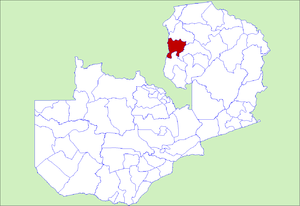
Le District de Mwense est un district de Zambie, situé dans la Province de Luapula. Sa capitale se situe à Mwense. Selon le recensement zambien de 2000, le district a une population de 105 759 personnes.